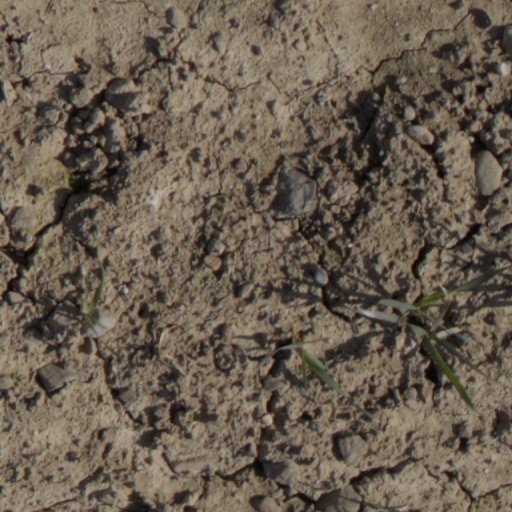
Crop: wheat